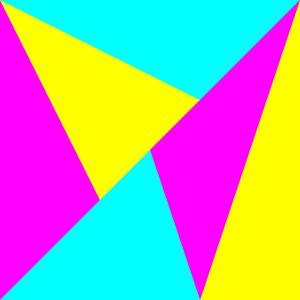
En mathématiques, et plus précisément en géométrie, le théorème de Monsky affirme qu'il est impossible de partitionner un carré en un nombre impair de triangles de même aire.
En mathématiques, et plus précisément en géométrie, une équidissection d'un polygone est un découpage de celui-ci en triangles d'aires égales. L'étude des équidissections commença vers la fin des années 1960 avec le théorème de Monsky, affirmant qu'un carré ne peut être ainsi décomposé en un nombre impair de triangles. Au demeurant, la plupart des polygones n'admettent aucune équidissection.